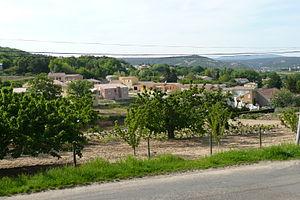
En premier plan Saint-Julien-de-Peyrolas et en arrière plan à droite Aiguèze.
Saint-Julien-de-Peyrolas est une commune française située dans le département du Gard, en région Occitanie.